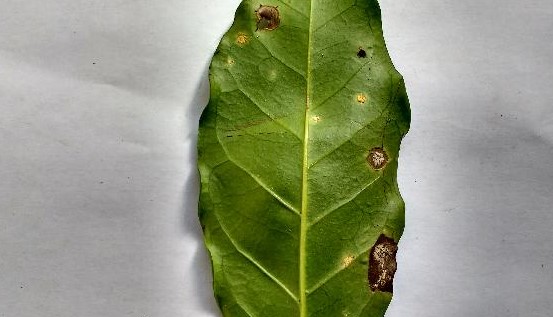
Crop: unknown
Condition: coffee_rust